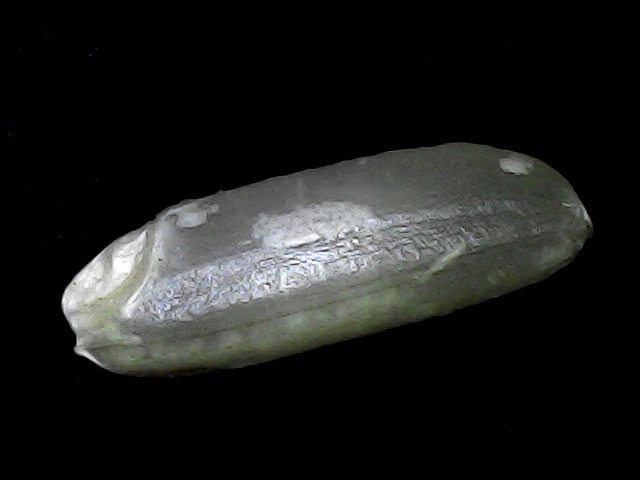
Rice variety: BD85